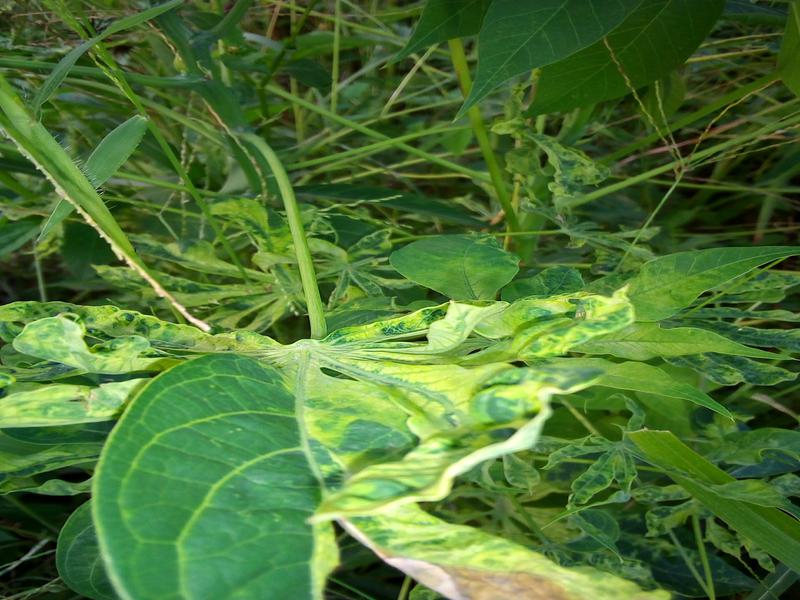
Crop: cassava
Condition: mosaic_disease